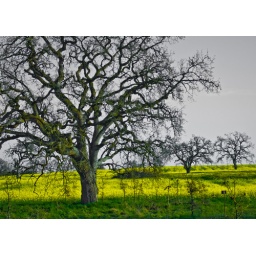
Another oak and wildflowers, but I washed out the blue saturation in the sky for effect